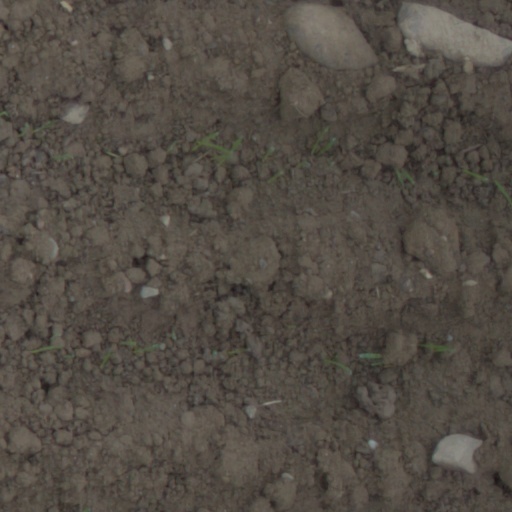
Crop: wheat